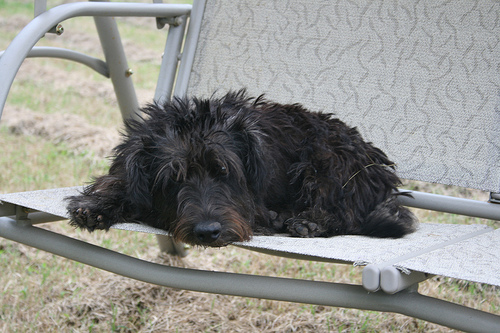
Animal: dog
Breed: scottish terrier